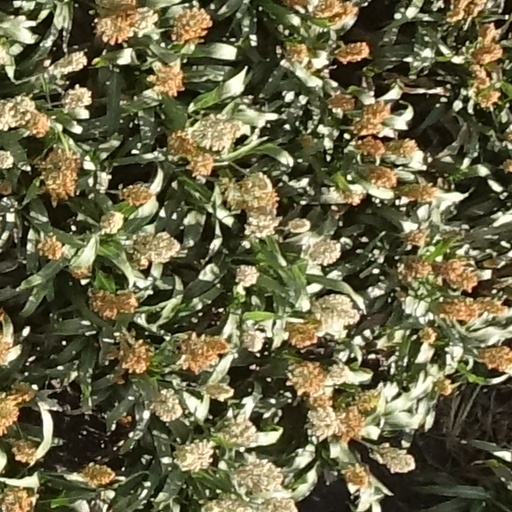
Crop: sorghum